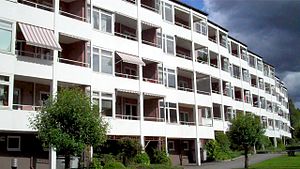
Jens Selmer
Jens Selmer vandt Sundts premie 1956/57 for blokkene på Børlerlia. Foto: Kjetil Ree.
Jens Andreas Selmer var en prisbelønnet norsk arkitekt, kendt for offentlige projekter i Efterkrigstiden.